A Dark Winter

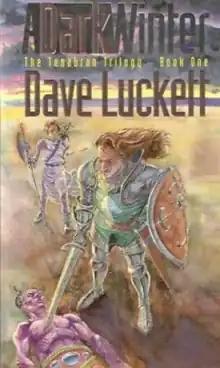
"A Dark Winter" first edition cover.

A Dark Winter is a 1998 fantasy novel by Dave Luckett. It follows the story of Willan "Will" de Parkin who along with Silvus and Sister Winterridge have set out to defeat the Dark armies and save the castle of Ys.